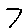
Label: 7